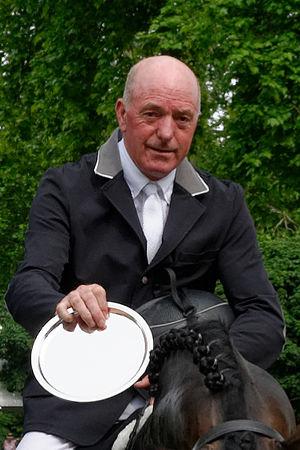
John Whitaker est un cavalier britannique de saut d'obstacles, né le 5 août 1955 à Huddersfield dans le Yorkshire en Angleterre.